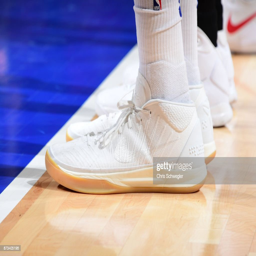
the sneakers of # are seen during the game against sports team .